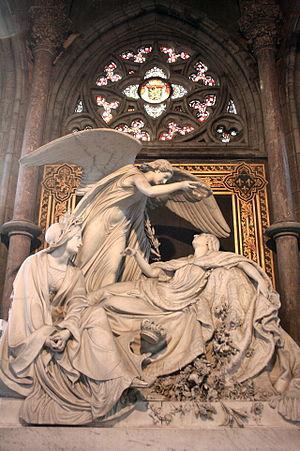
Église Sint-Petrus-en-Paulus à Ostende (Belgique). Chapelle néo-gothique avec mausolée de la reine Louise-Marie. Monument en marbre de Carrare. Oeuvre du sculpteur Charles auguste Fraikin (1817-1893)
Ostende est une ville belge située en Région flamande, dans la province de Flandre-Occidentale. Elle a été construite autour du port d'Ostende sur la côte belge de la Mer du Nord et est parfois surnommée la « reine des plages » ou encore la « ville belge la plus britannique » en raison du nombre important de touristes britanniques qui la visitent.